John Plimmer

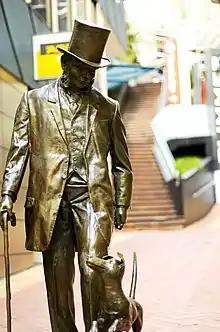
Statue of John Plimmer and his dog Fritz at Plimmers Steps

John Plimmer (28 June 1812 – 5 January 1905) was an English settler and entrepreneur in New Zealand who was the self-styled "Father of Wellington".